Gilbert Grandval

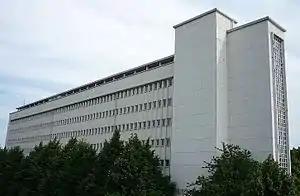
In 1954 Grandval moved his ambassador's office to a designed for the purpose by Georges-Henri Pingusson

His title changed again on 25 January 1952, when the French government appointed Grandval as Ambassador and Head of the French Diplomatic Mission to the Saar Protectorate. By this time, with Cold War tensions intensifying on the far side of Germany, the French government, taking its lead from western allies, was developing a more collaborational relationship with the western occupation zones of Germany which had been relaunched, in May 1949, as the German Federal Republic (""Bundesrepublik Deutschland"" / West Germany). Despite his new title, Grandval was still mandated to appeal against any new changes in law proposed by the , if he thought the autonomous relationship of the region in relation to West Germany, or its customs union with France, were challenged. In 1954 he moved his ambassador's office to a designed for the purpose by Georges-Henri Pingusson. Grandval's ten-year stay in Saarbrücken was by now entering its final phase: it is not known whether he ever took the opportunity to move his family home from Schloss Halberg, on the southside of the city, where the Grandvals had lived since 1946, to the massive concrete building in the city centre.